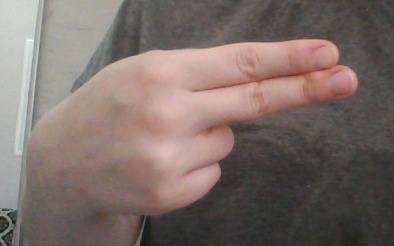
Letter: ain